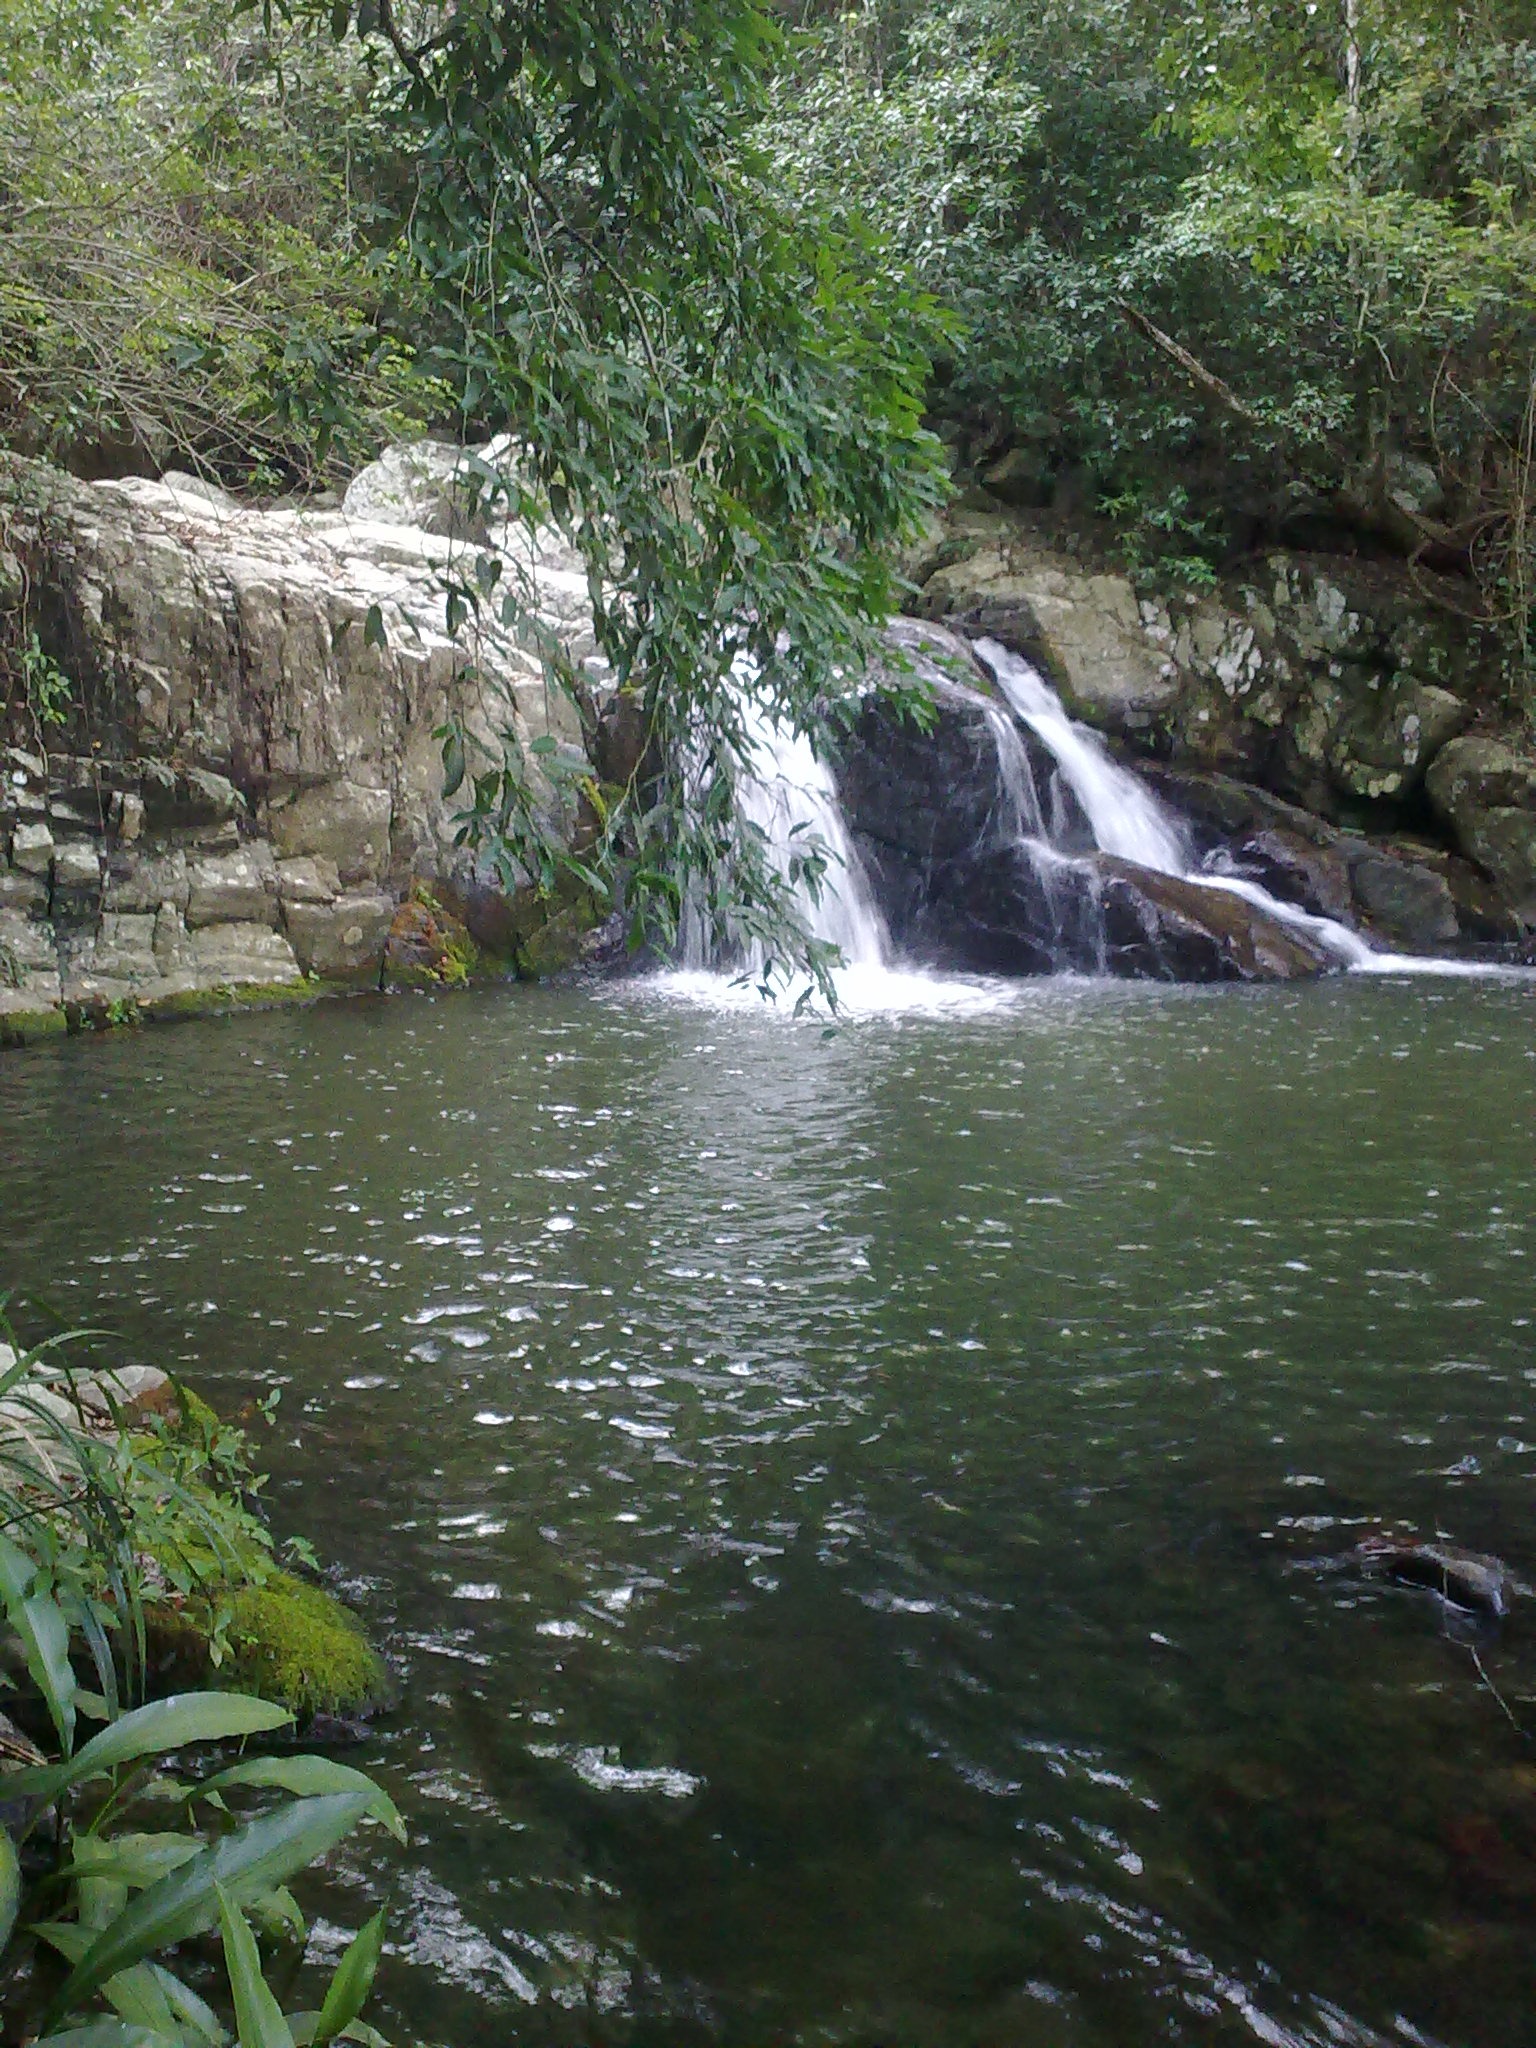
landscape, water, nature, outdoor, waterfall, creek, wilderness, river, land, wild, environment, stream, jungle, scenic, natural, scenery, rapid, body of water, rainforest, water feature, sri lanka, watercourse